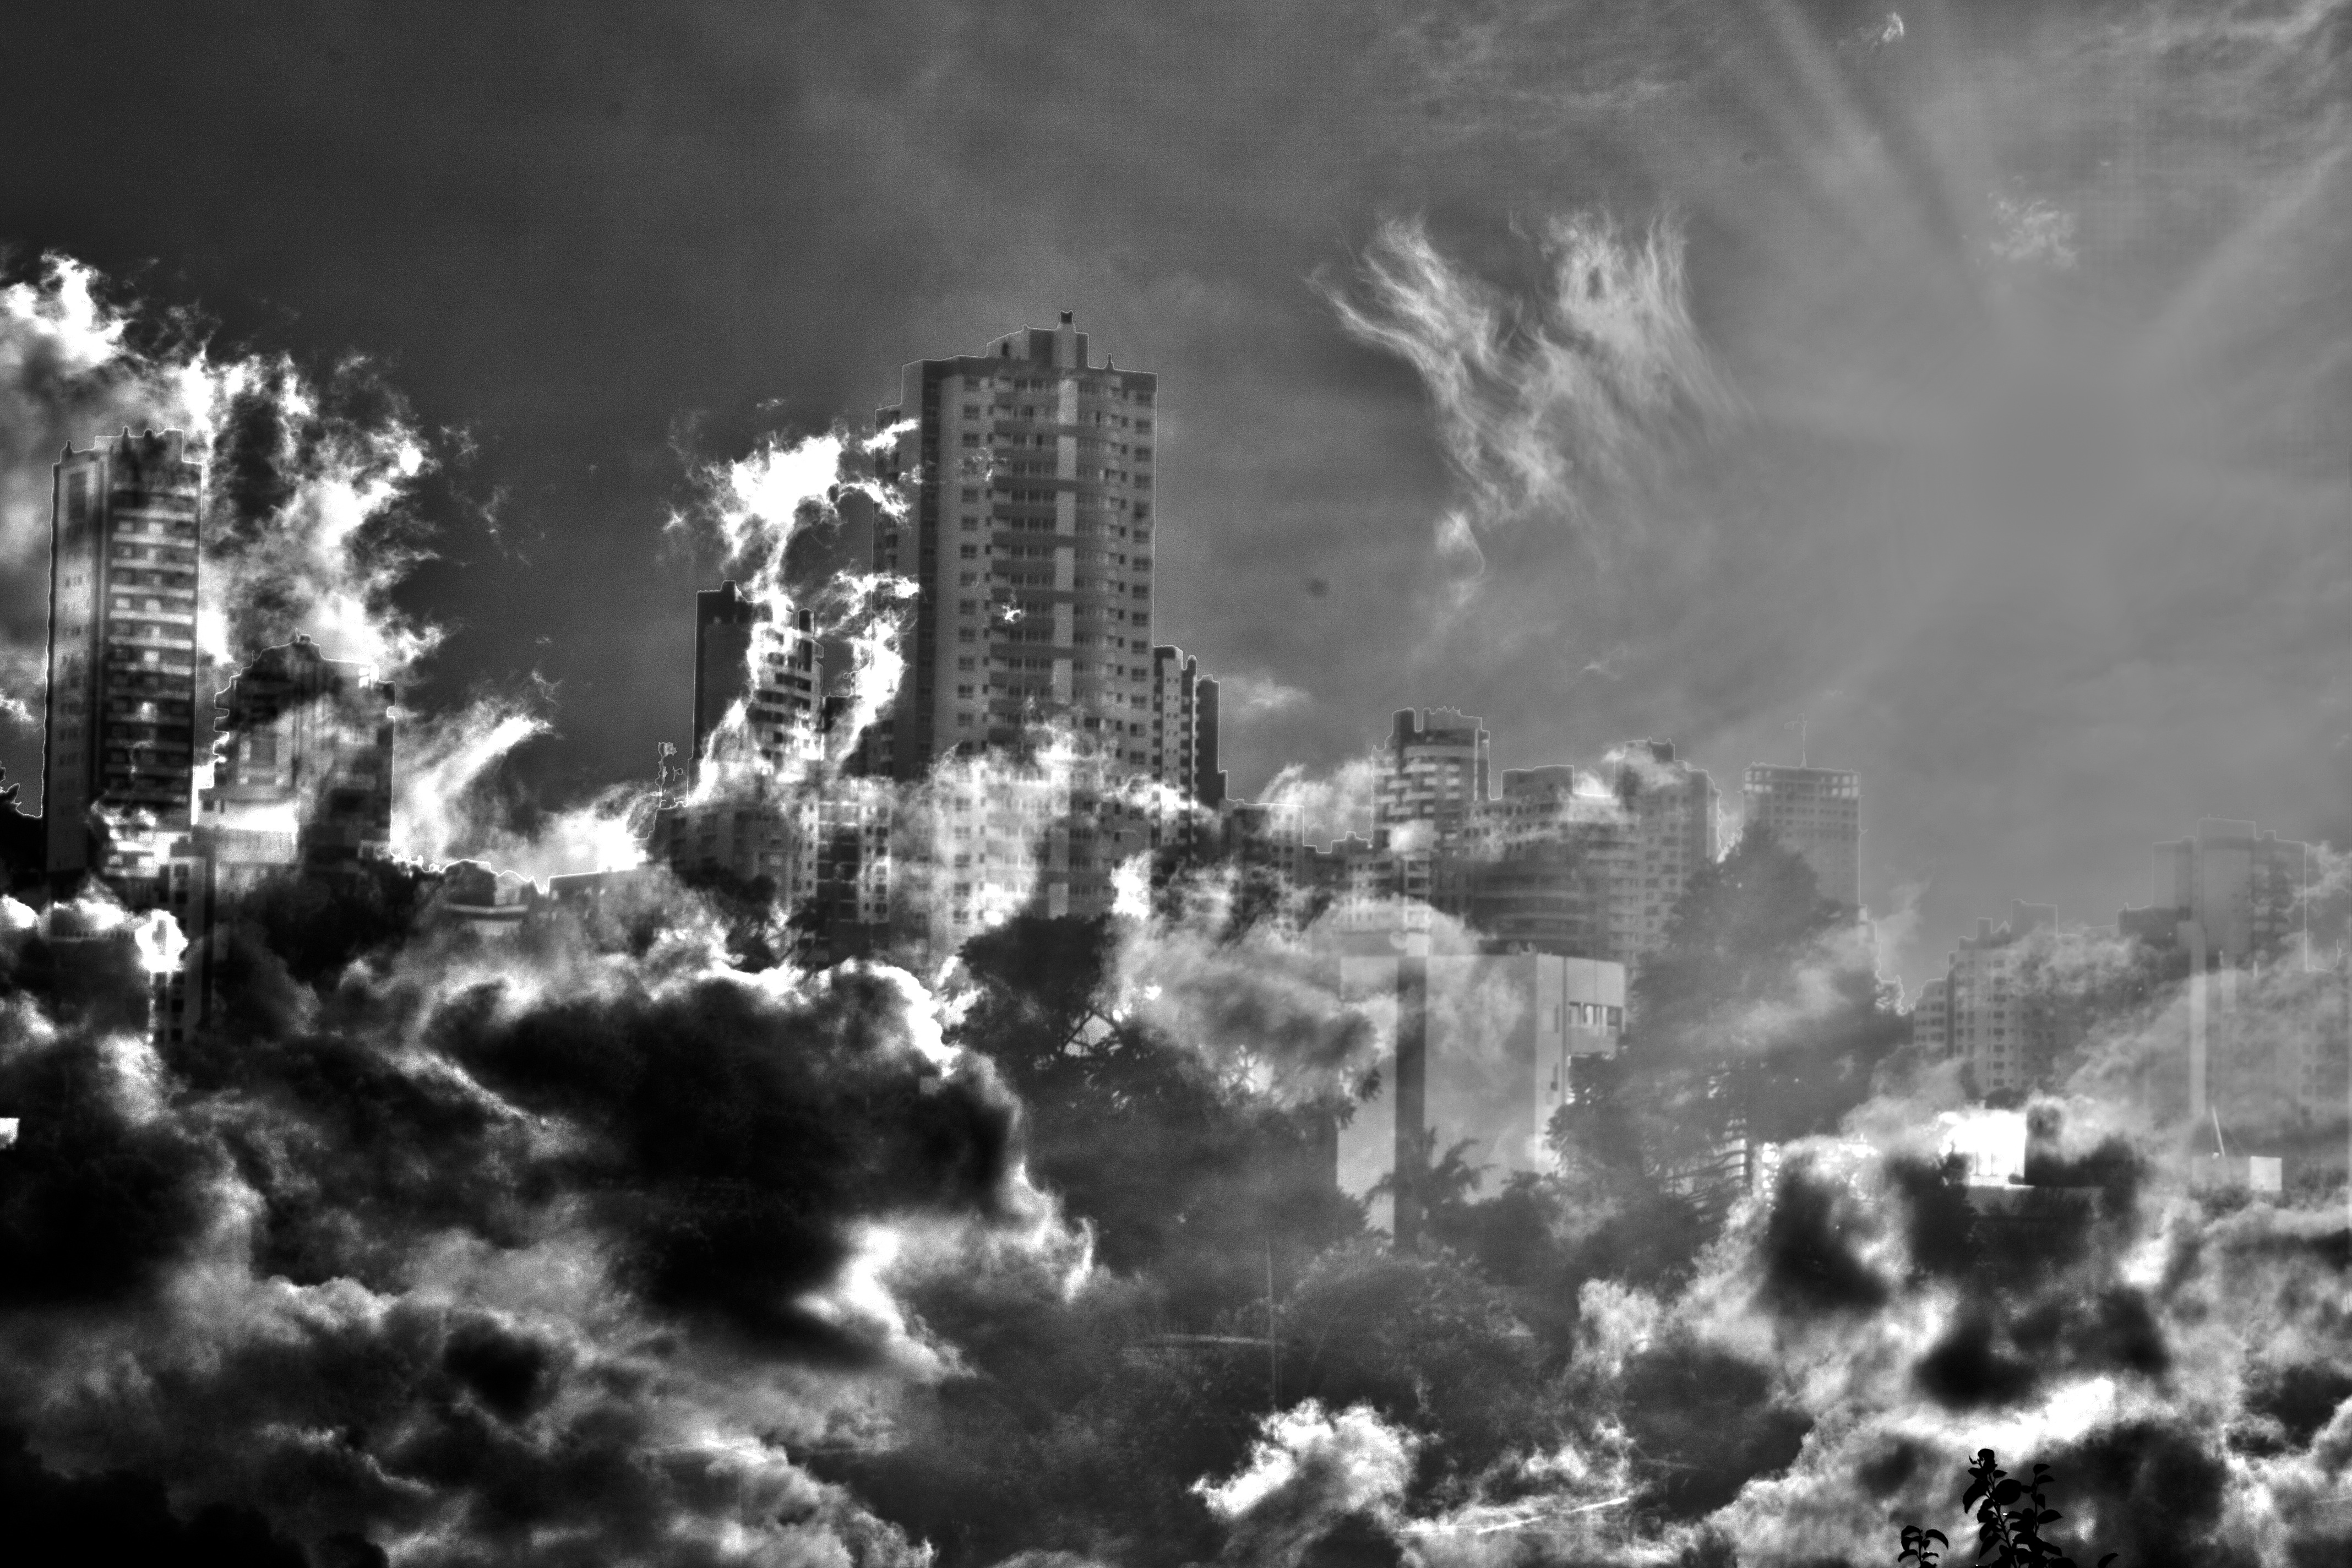
cloud, black and white, sky, skyline, photography, atmosphere, cityscape, darkness, monochrome, monochrome photography, atmosphere of earth